International Commission on Radiological Protection

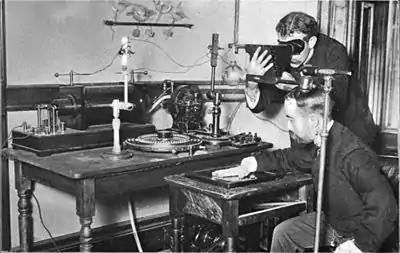
Using early Crookes tube X-Ray apparatus in 1896. One man is viewing his hand with a fluoroscope to optimise tube emissions, the other has his head close to the tube. No precautions are being taken.

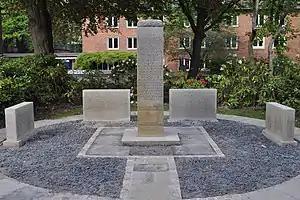
Monument to the X-ray and Radium Martyrs of All Nations erected 1936 at St. Georg hospital in Hamburg, commemorating 359 early radiology workers.

A year after Röntgen's discovery of X-rays in 1895, the American engineer Wolfram Fuchs gave what was probably the first radiation protection advice, but many early users of X-rays were initially unaware of the hazards and protection was rudimentary or non-existent.